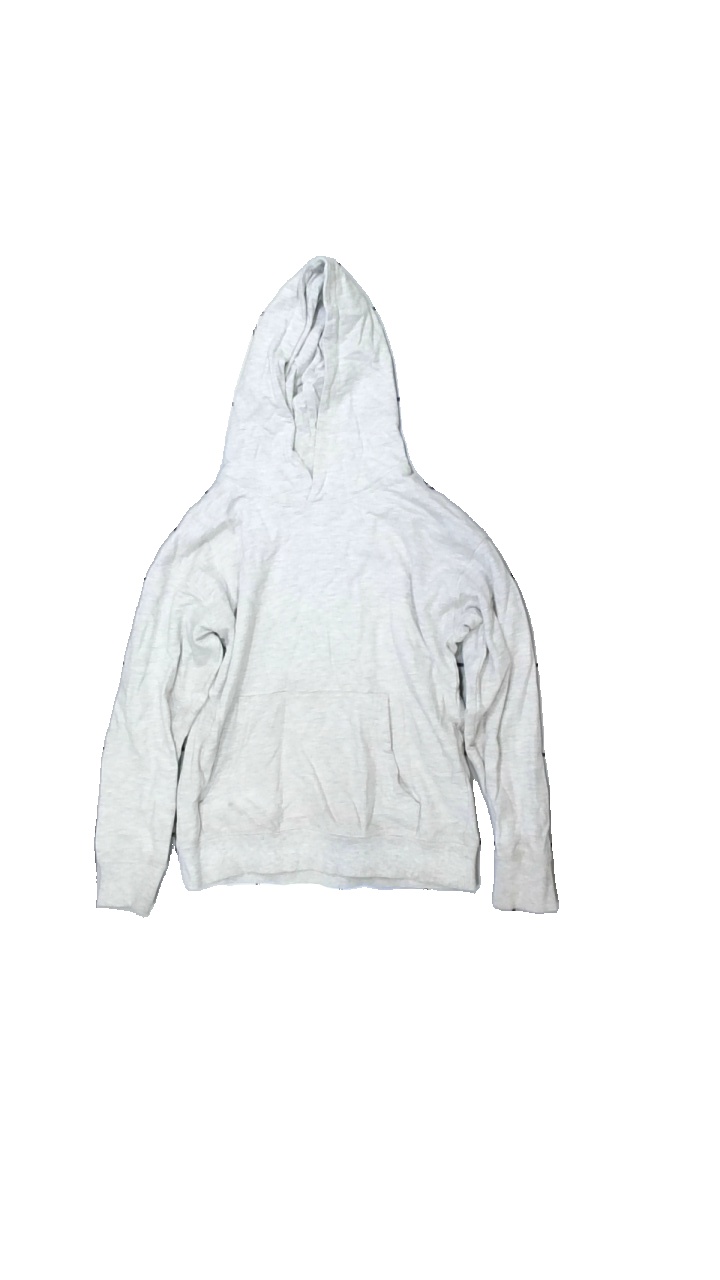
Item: Hoodie (Children)
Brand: Cubus
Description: hoddie
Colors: White, Grey
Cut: Regular
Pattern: Other
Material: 100% bomull
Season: All
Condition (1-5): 2
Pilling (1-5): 4
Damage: många smuts fläckar
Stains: Major
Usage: Export
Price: <50